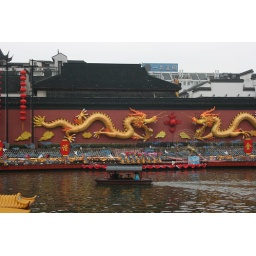
Giant golden dragons are plastered on the wall on the far side of the canal in downtown Nanjing.